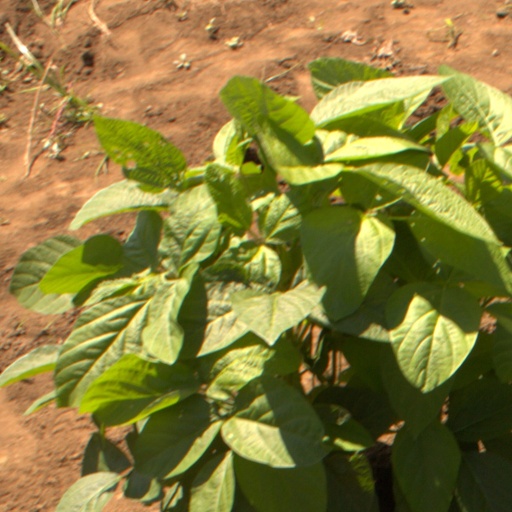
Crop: soybean